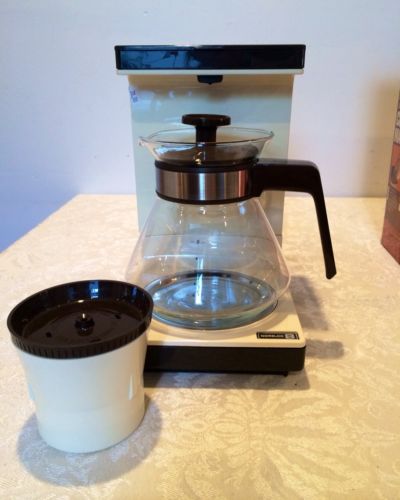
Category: coffee maker